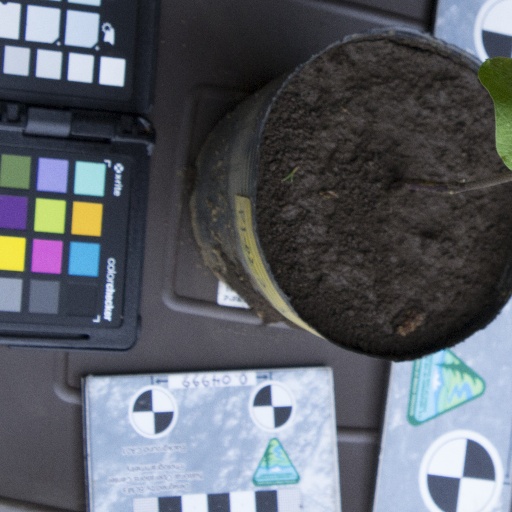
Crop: soybean